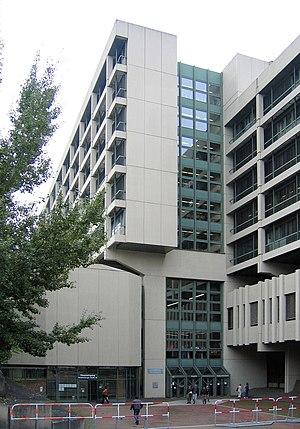
Le Nationalsozialistischer Untergrund, en français Parti national-socialiste souterrain, est un groupe terroriste allemand d'extrême droite de trois membres qui a commis quinze attaques de banques, des crimes racistes : les assassinats de neuf immigrés turcs et grecs entre le 9 septembre 2000 et le 6 avril 2006 dans des sandwicheries kebab et des autres magasins et cybercafé, l'assassinat de la policière Michèle Kiesewetter à Heilbronn et deux attentats à la bombe à Cologne en 2001 et 2004.